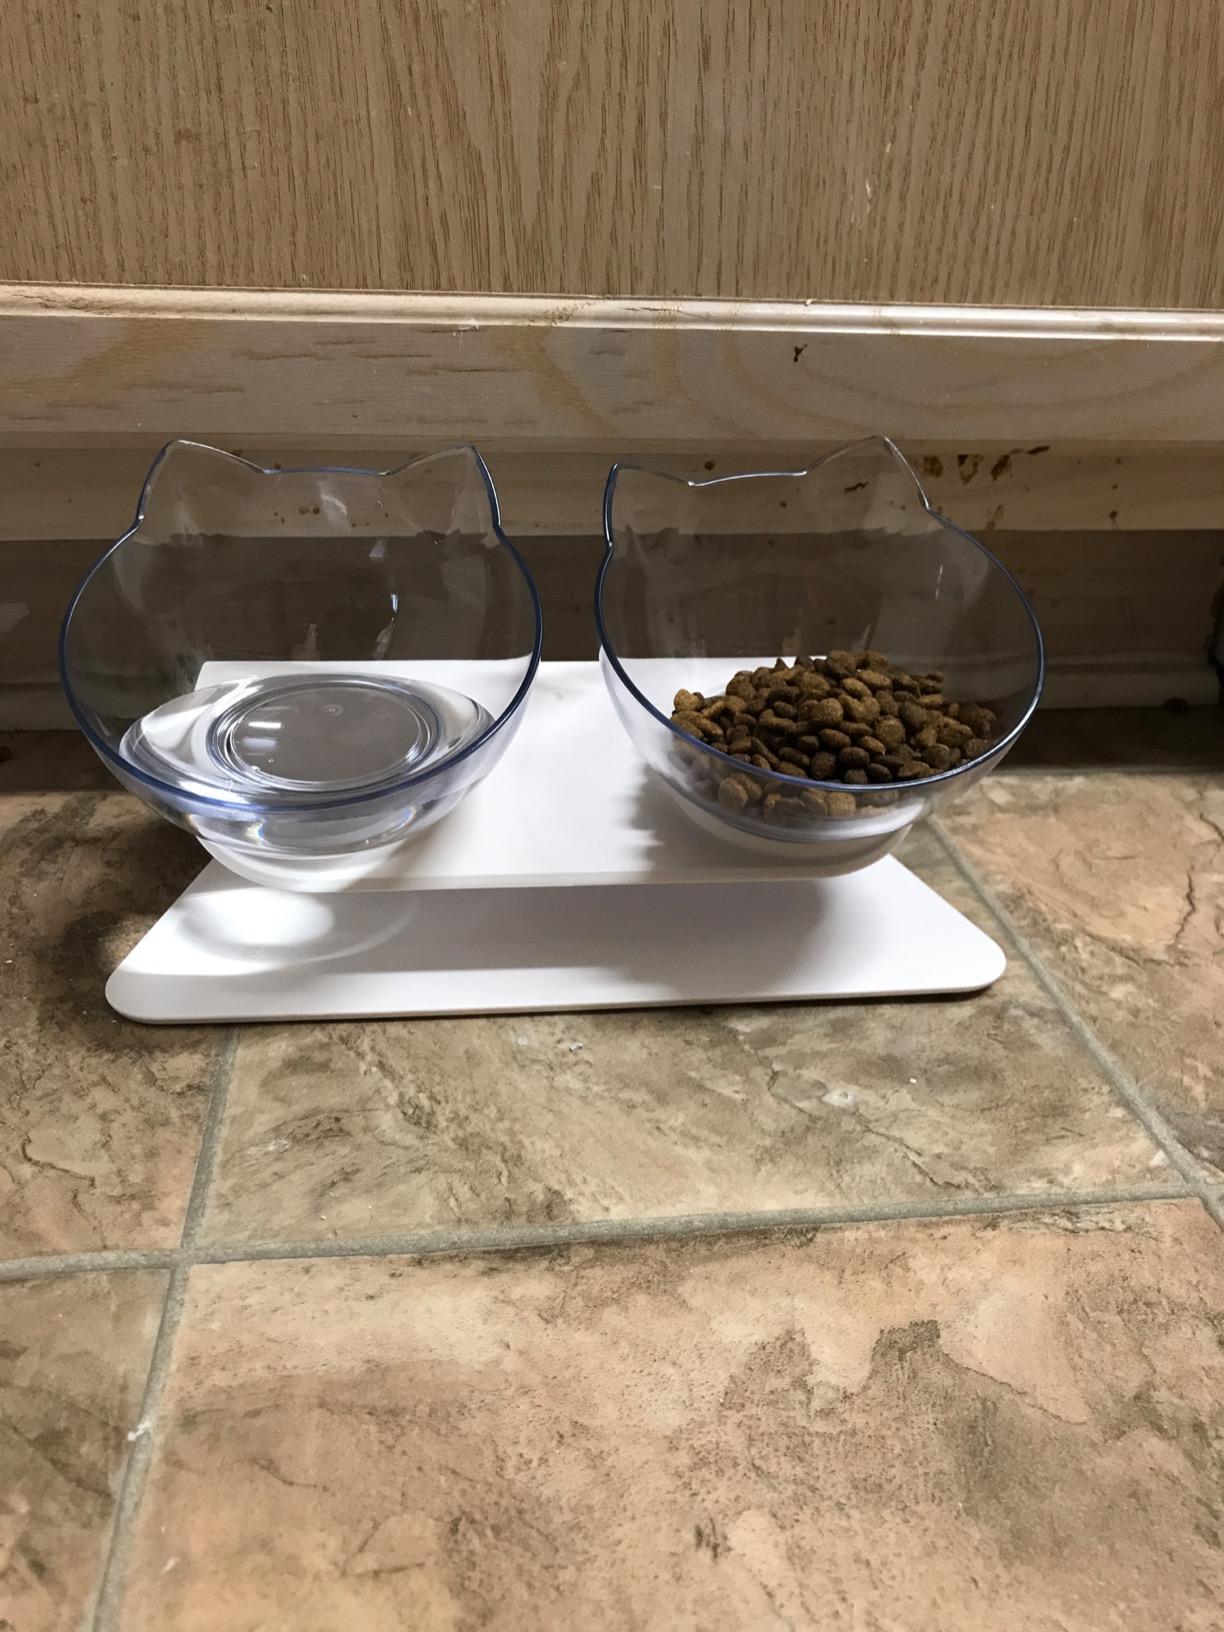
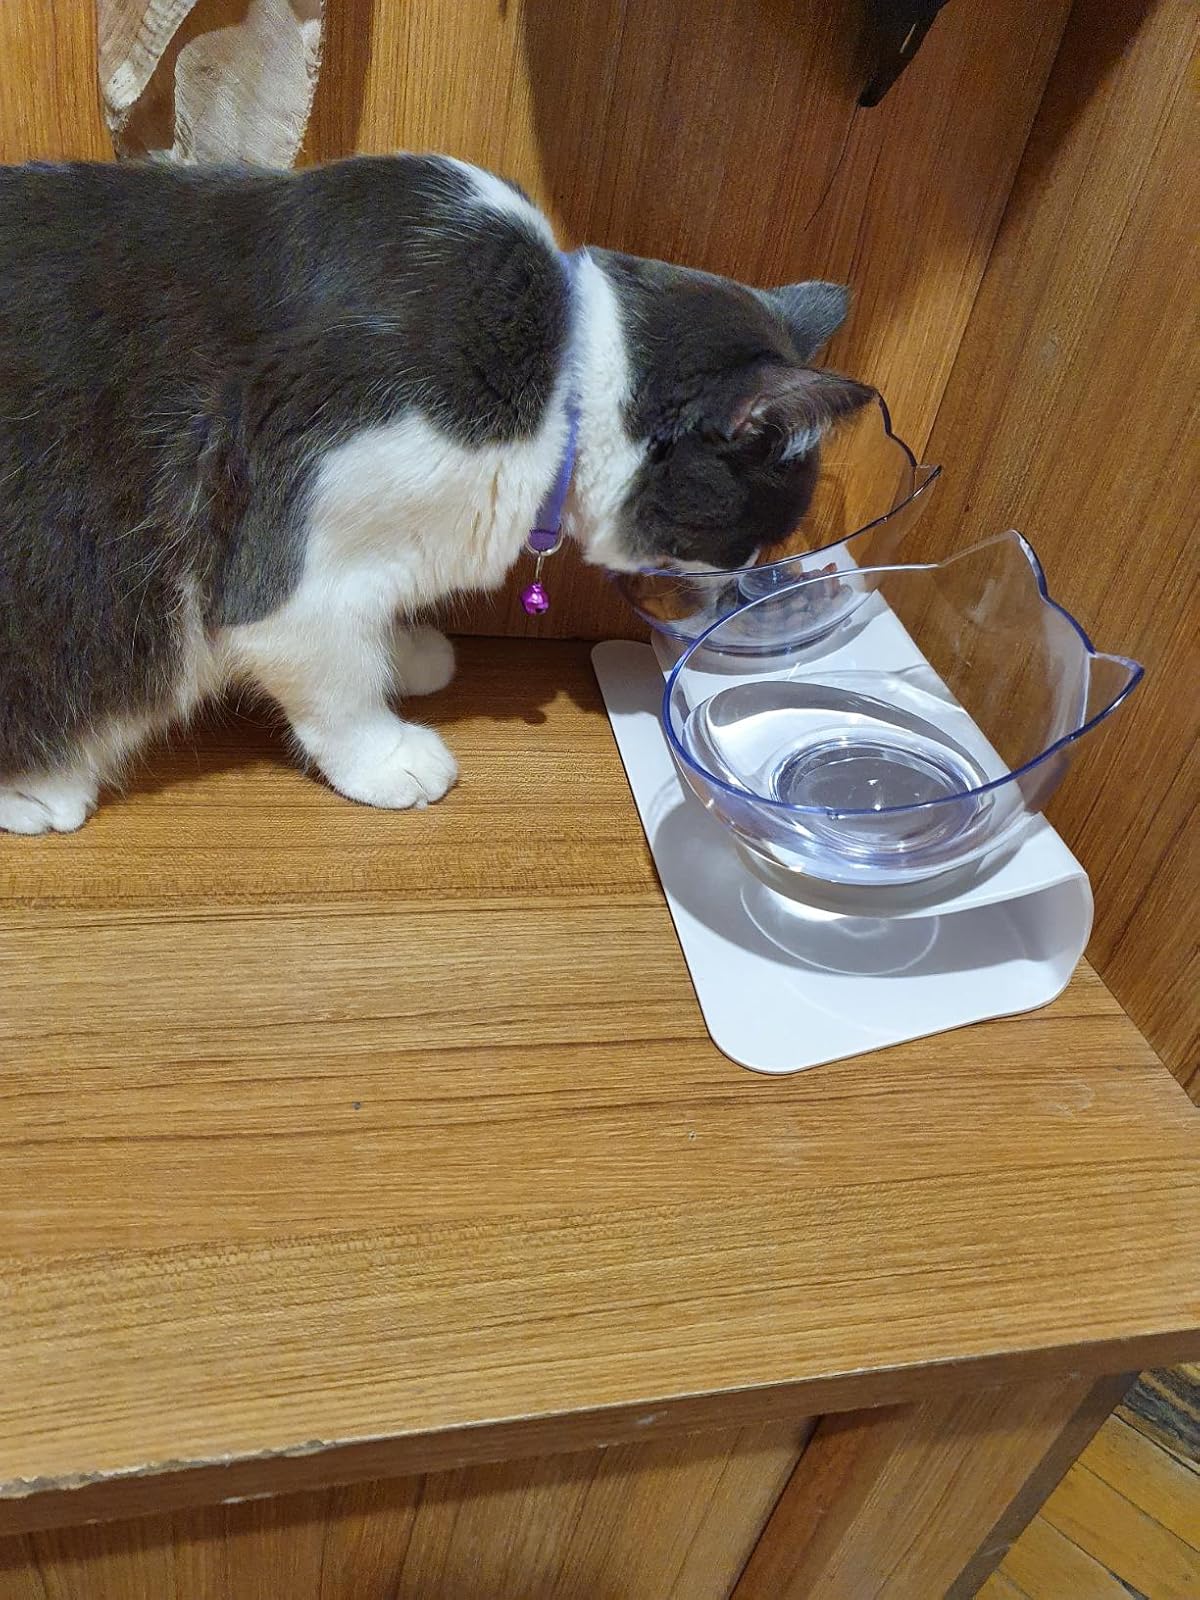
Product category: items_bowl
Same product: yes